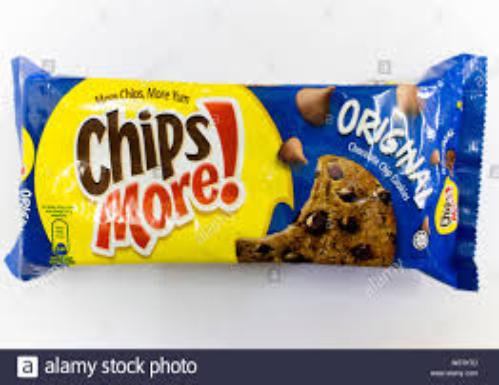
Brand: Chipsmore
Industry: Food